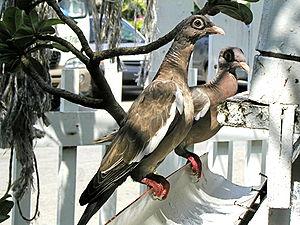
Le Pigeon jounud est une espèce de pigeon de la famille des Columbidae originaire de l'Amérique tropicale.